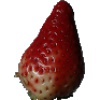
Label: Strawberry 1